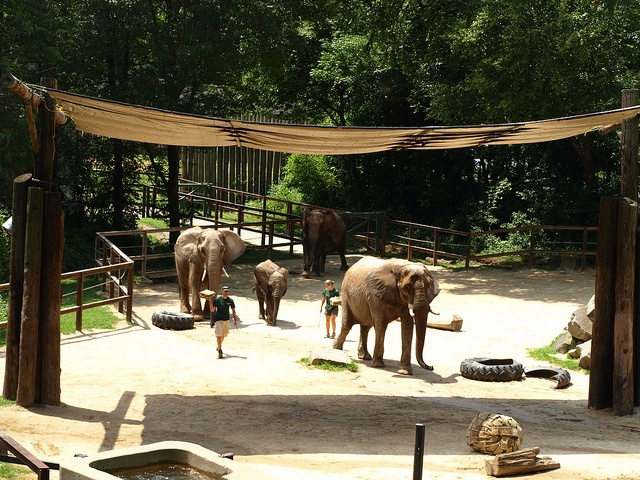
A group of animals walking down a dirt road.
Couple of zookeepers walking around amongst the elephants
Elephants and zoo keepers in a zoo exhibit.
a group of elephants are walking around a zoo
Keepers looking after a family of elephants at the zoo